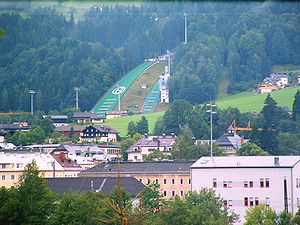
Bischofshofen
Bischofshofen en by i distriktet St. Johann im Pongau i den østrigske delstat Salzburg. Bischofshofen har godt 10.000 indbyggere og ligger ca. 50 kilometer syd for byen Salzburg.